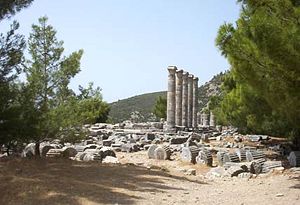
Priene
Rester af tempel for Athena i Priene, etableret af Alexander den Store ved Mycale. De 5 søjler er genopført 1965–66, men er 3 m lavere end den originale kolonnade
Priene var en by i Oldtidens Grækenland, beliggende i Ionien.